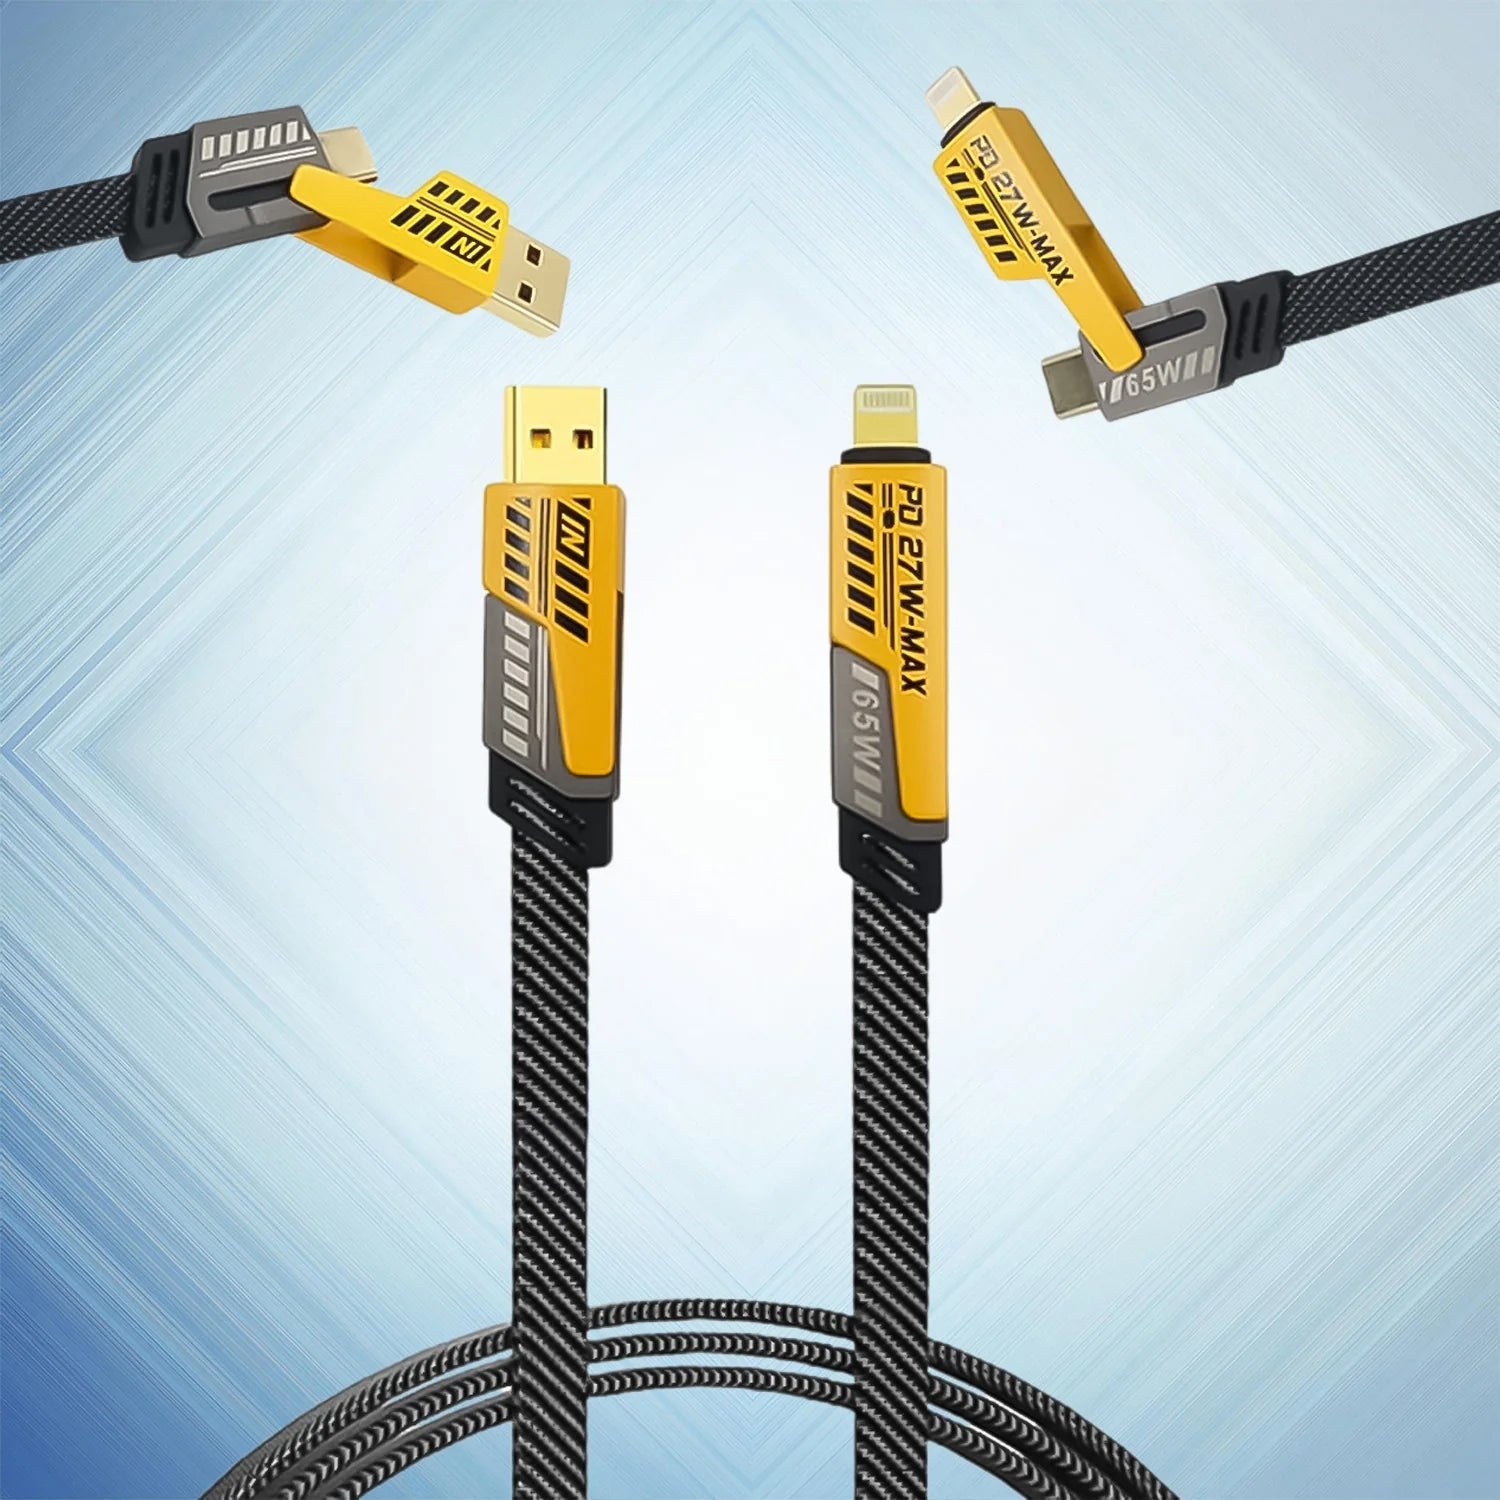
4 in 1 Fast Charging Cable With Multiport USB-C to Type C
Brand: Wukusy
4 in 1 Fast Charging Cable With Multiport USB-C to Type C, USB-C to Lightning Adapter Cable Fast Charging Nylon Braided Charging Cable for iOS / Smartphones | 65W Cable (1 Pc) Description :- Super Sturdy, Super Stylish: A super sturdy and strong version 4 in 1 cable. This cable features Zinc Alloy connectors with a unique mechanism when you're changing modes. A flat nylon braided cable. Unique Rail Mechanism : The Quad Pro is fitted with its own unique rail mechainism for you to change between charging modes smoothly. This mechanism locks in with a satisfying "click" and makes sure of a strong connection. One Cable, 4 Charging Modes: The Quad Pro is a super versatile cable and can be used in 4 charging modes: Type A, Type C to C, Type C to A. You can use it to charge All phone type C Laptops. 65W of Power Delivery : supports upto 65W (PD Power only) of power transmission, perfect to charge your laptops, or Phone. laptops, MacBooks, and of course even iPhones, Samsungs, Pixels, and iPads. MULTI DEVICE CHARGING: One 4 in 1 cable, four charging modes! Lightning to Type C, to Type A, Type C to C, and Type C to A - compatible with all phone and Type C Laptops. Dimension :- Volu. Weight (Gm) :- 92 Product Weight (Gm) :- 55 Ship Weight (Gm) :- 92 Length (Cm) :- 17 Breadth (Cm) :- 8 Height (Cm) :- 3
Category: Electronics > Electronics Accessories > Cables > Storage & Data Transfer Cables > USB Cables